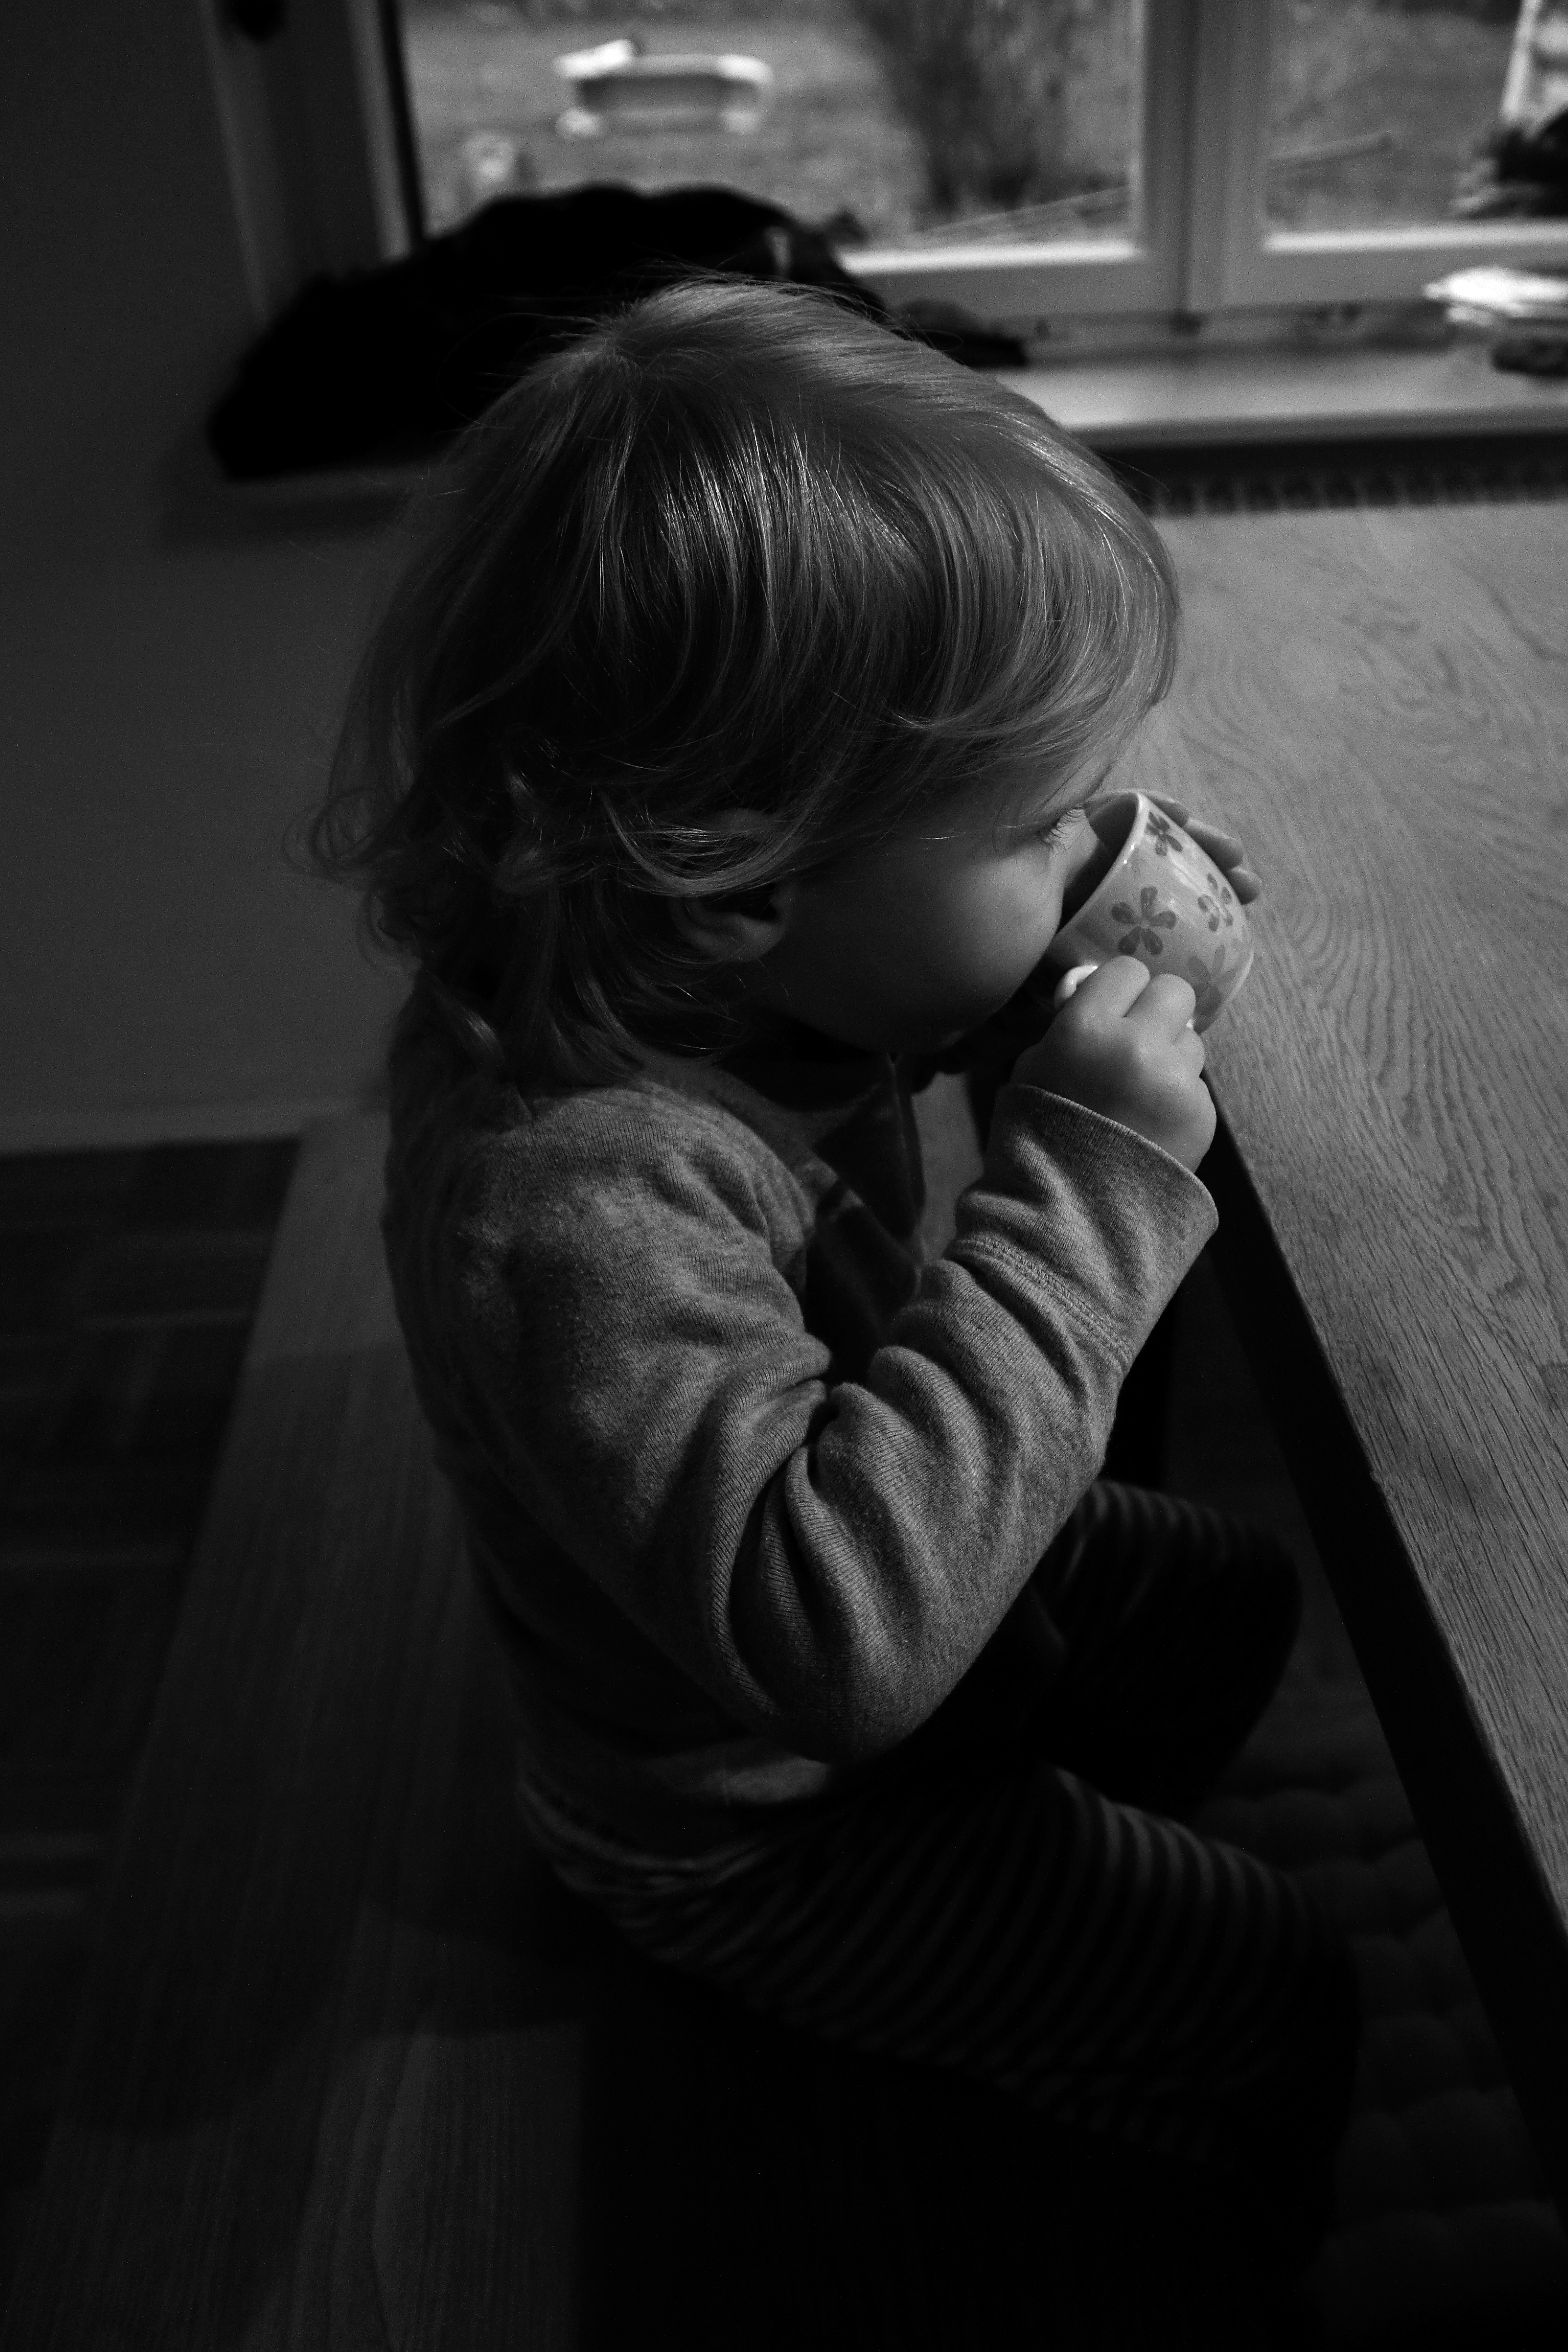
hand, person, coffee, black and white, white, photography, portrait, sitting, child, darkness, black, monochrome, photograph, kaffee, shape, emotion, kaffeetrinken, kaffeetasse, cupofcoffee, monochrome photography, portrait photography, human positions